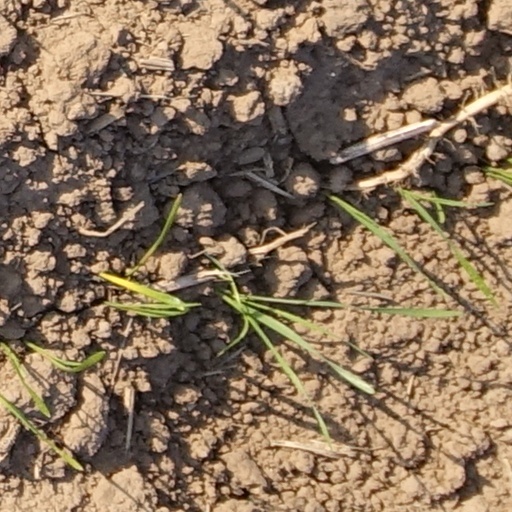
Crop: wheat